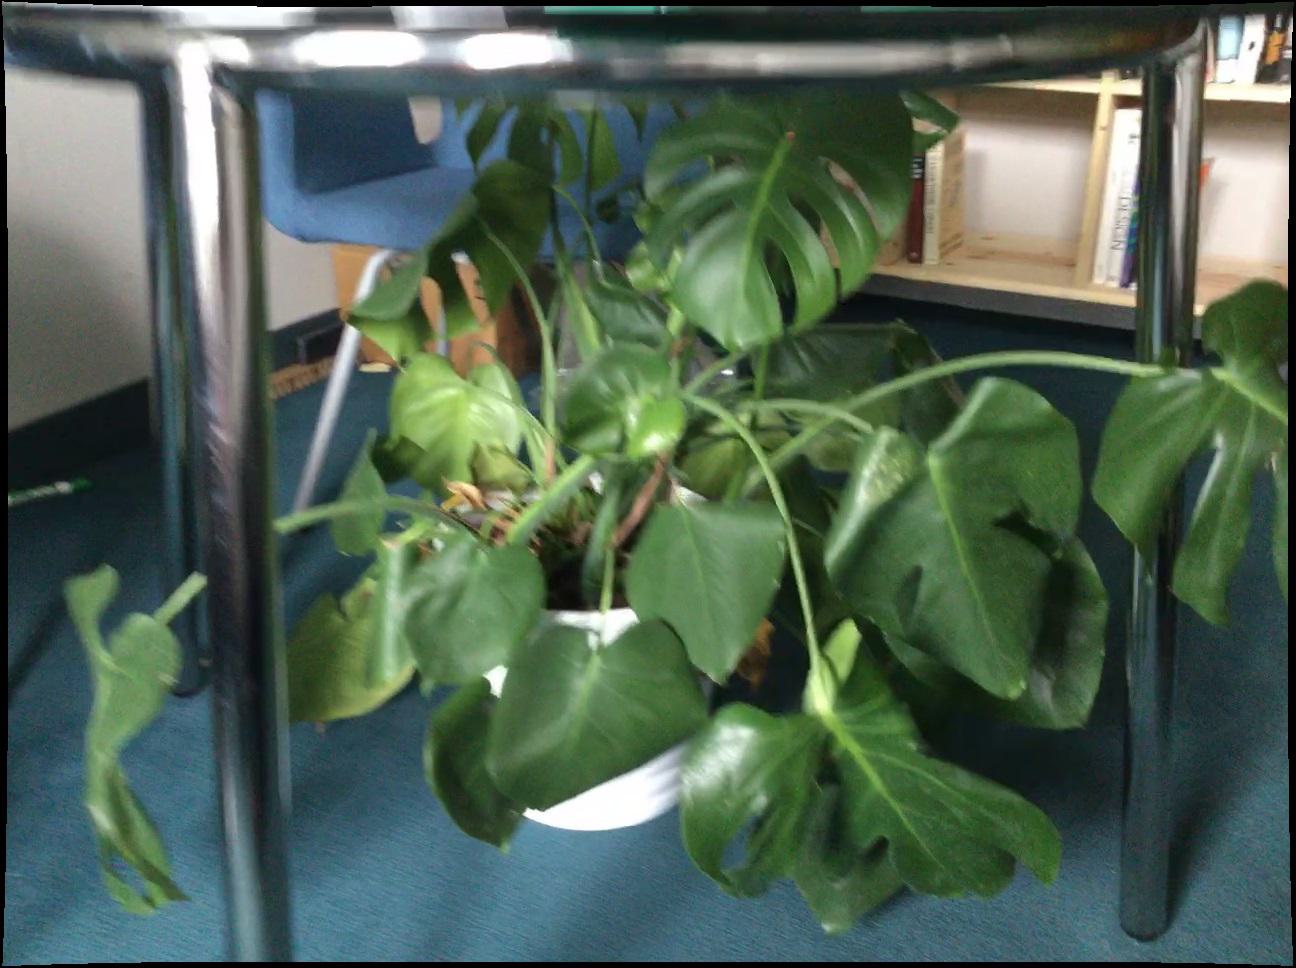
Question: In the image, there is the chair. Pinpoint several points within the vacant space situated left of the chair from the world's perspective. Your final answer should be formatted as a list of tuples, i.e. [(x1, y1), ...], where each tuple contains the x and y coordinates of a point satisfying the conditions above. The coordinates should be between 0 and 1, indicating the normalized pixel locations of the points.
Answer: [(0.009, 0.756), (0.062, 0.789), (0.026, 0.674), (0.074, 0.700), (0.041, 0.604), (0.014, 0.528), (0.052, 0.546), (0.027, 0.481)]